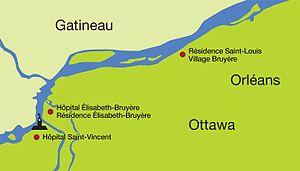
Géolocalisation de Bruyère
Soins continus Bruyère est un organisme de soins de santé universitaire bilingue, dont les établissements sont répartis sur trois sites géographiques dans la région de Champlain.